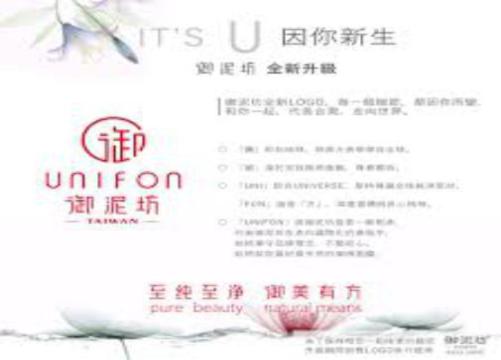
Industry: Necessities